Alina Zotea

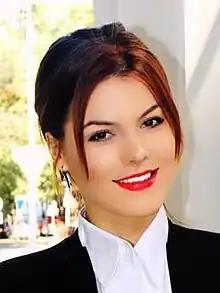
Zotea-Durnea in 2015

Alina Zotea-Durnea (born 8 December 1986) is a Moldovan economist, model and politician.